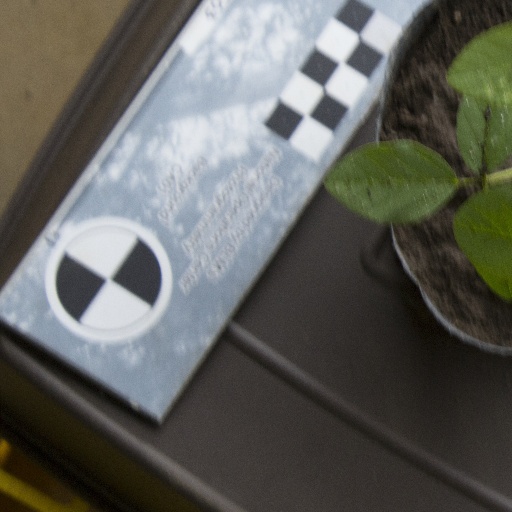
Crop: soybean